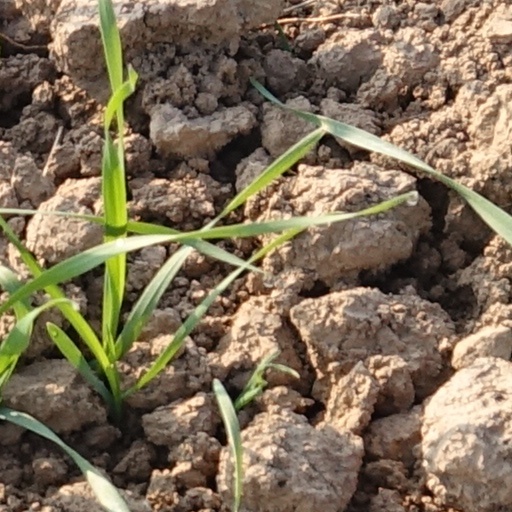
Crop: wheat